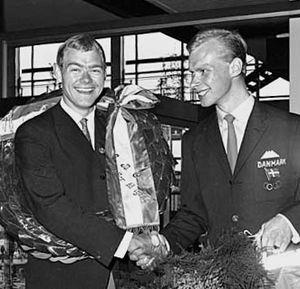
Preben Isaksson est un ancien coureur cycliste amateur sur piste. Il a remporté la médaille de bronze sur l'épreuve de la poursuite individuelle aux Jeux olympiques d'été de 1964 à Tokyo.